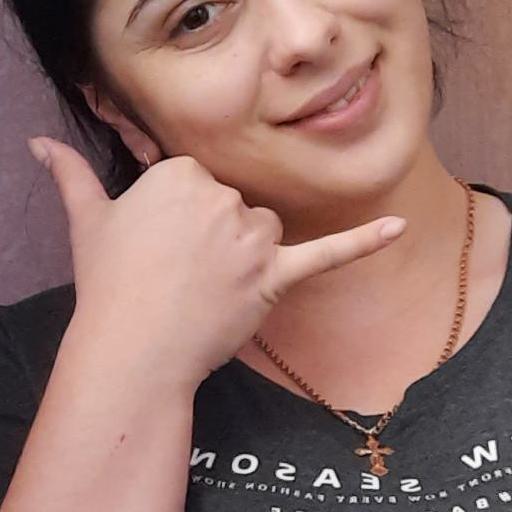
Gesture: call